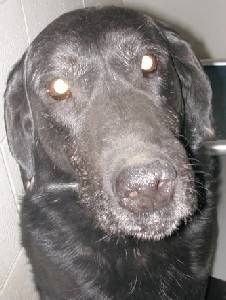
Label: dog